USS Fred T. Berry

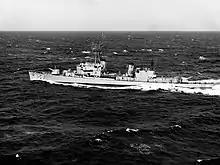
"Fred T. Berry" in February 1966.

With her primary employment anti-submarine warfare development from 1954 through 1963, "Fred T. Berry" sailed the western Atlantic from Canadian ports to Argentina, operating with experimental hunter-killer groups.